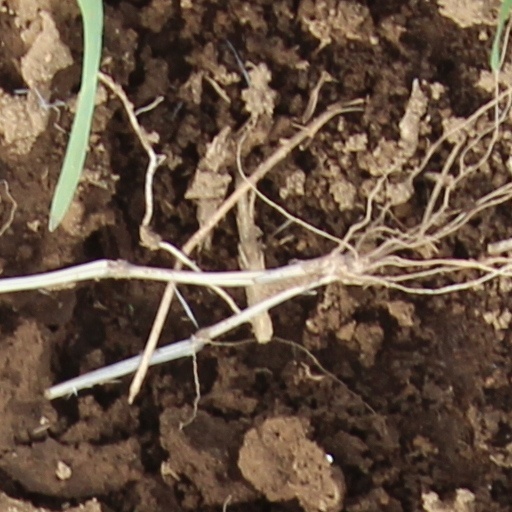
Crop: wheat